Prudente de Morais

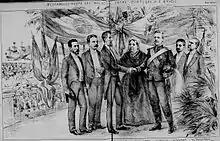
President Morais shakes hands with King Carlos I of Portugal during the re-establishment of diplomatic relations between Brazil and Portugal after talks mediated by Queen Victoria, 16 March 1895.

Prudente de Morais re-established relations with Portugal and signed a Treaty of Friendship with Japan in November 1895 with the aim of encouraging the arrival of Japanese immigrants.